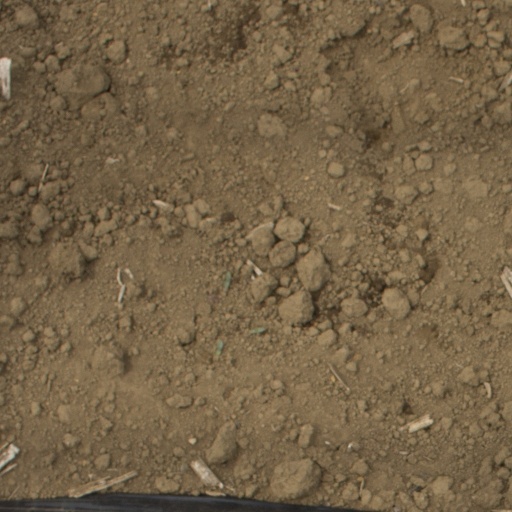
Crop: Jerusalem artichoke